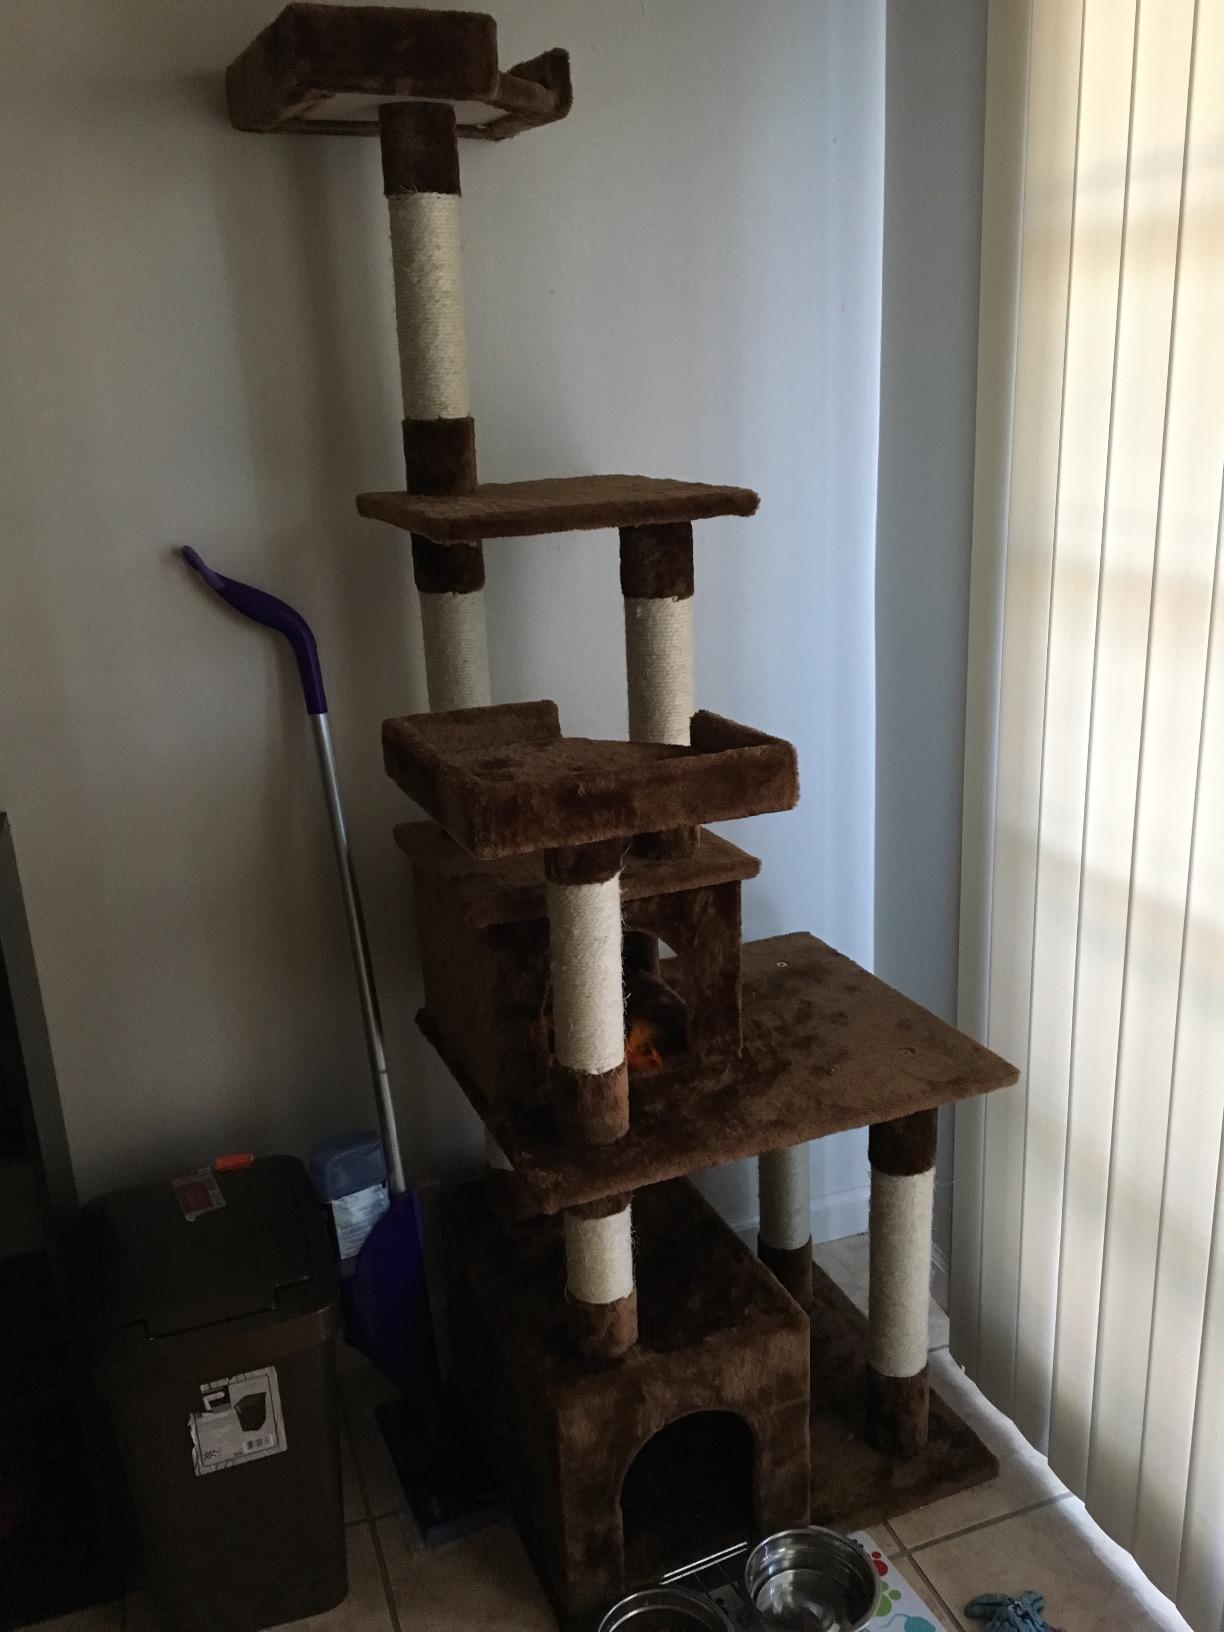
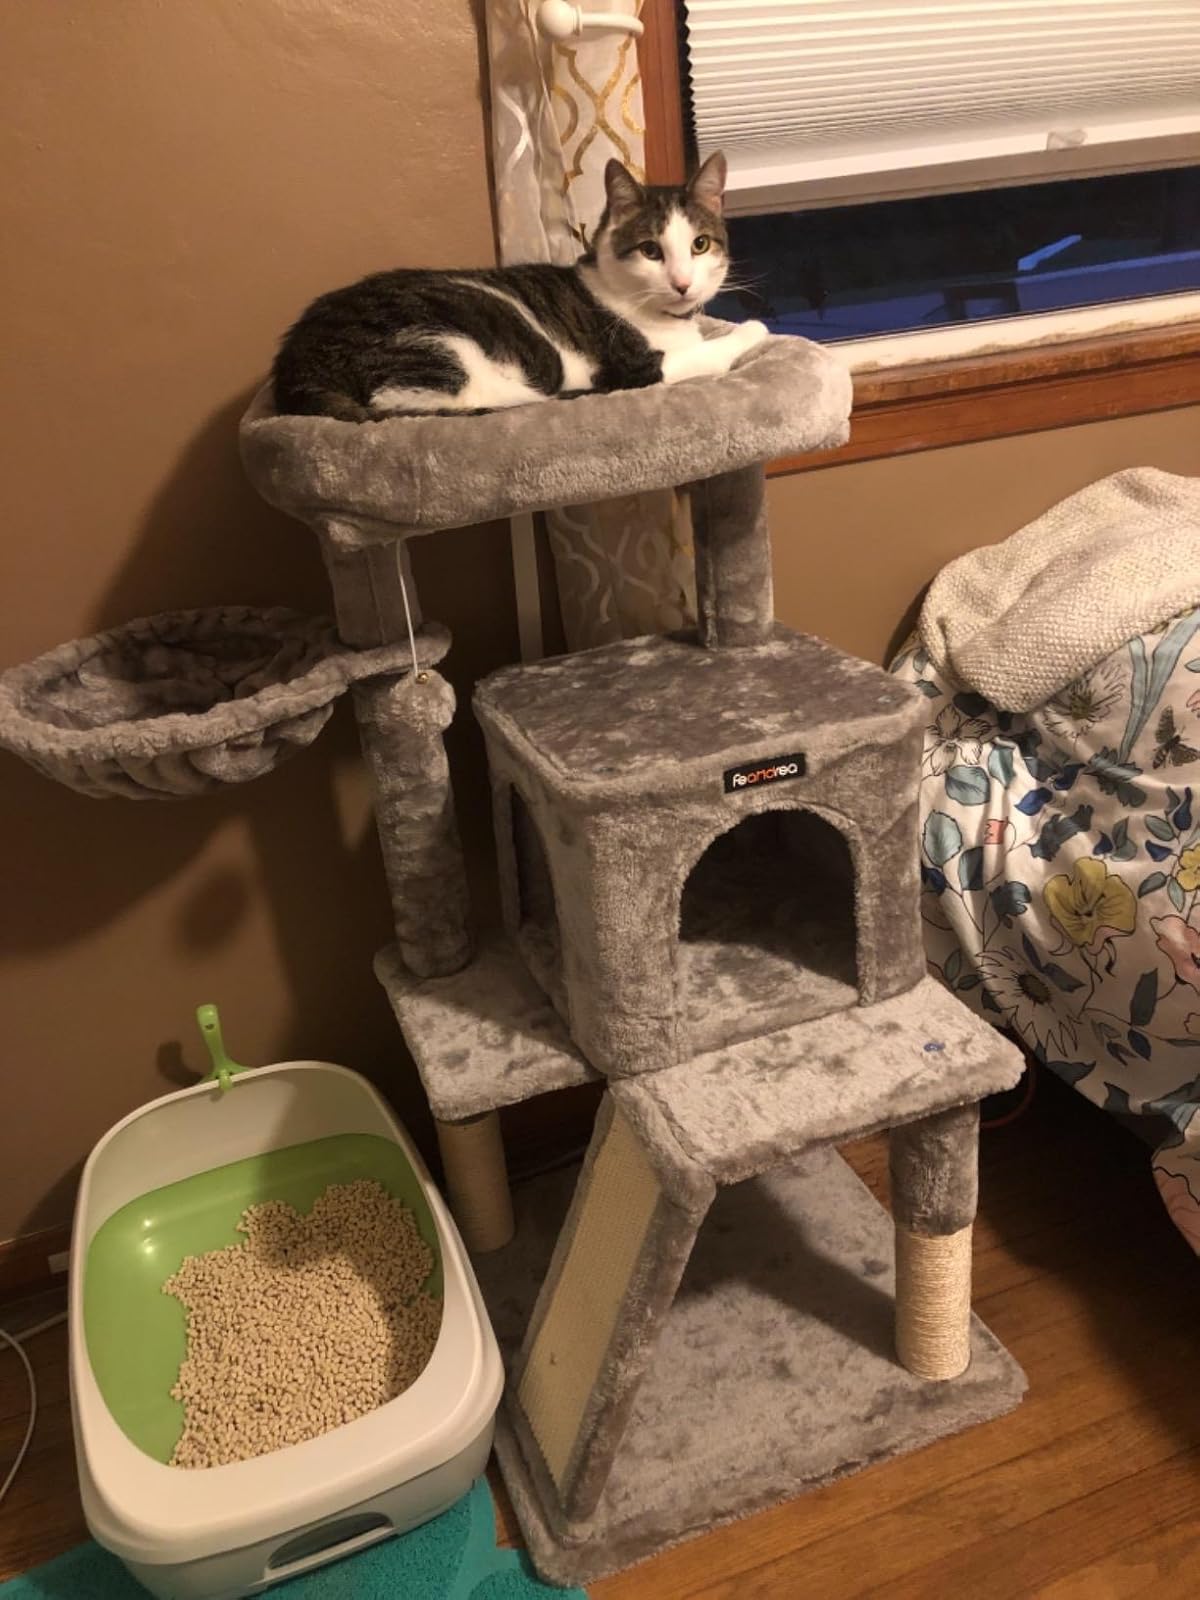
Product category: items_cat tree
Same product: no